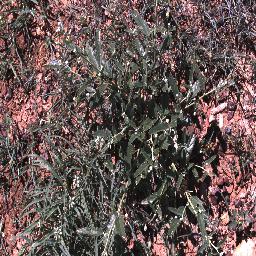
Label: negative